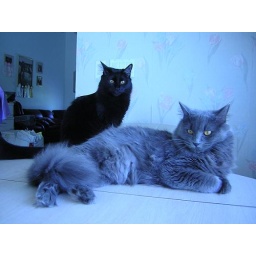
Sterling and her sister Jade, Maine Coon mixes, lying on the table in the kitchen by the window.